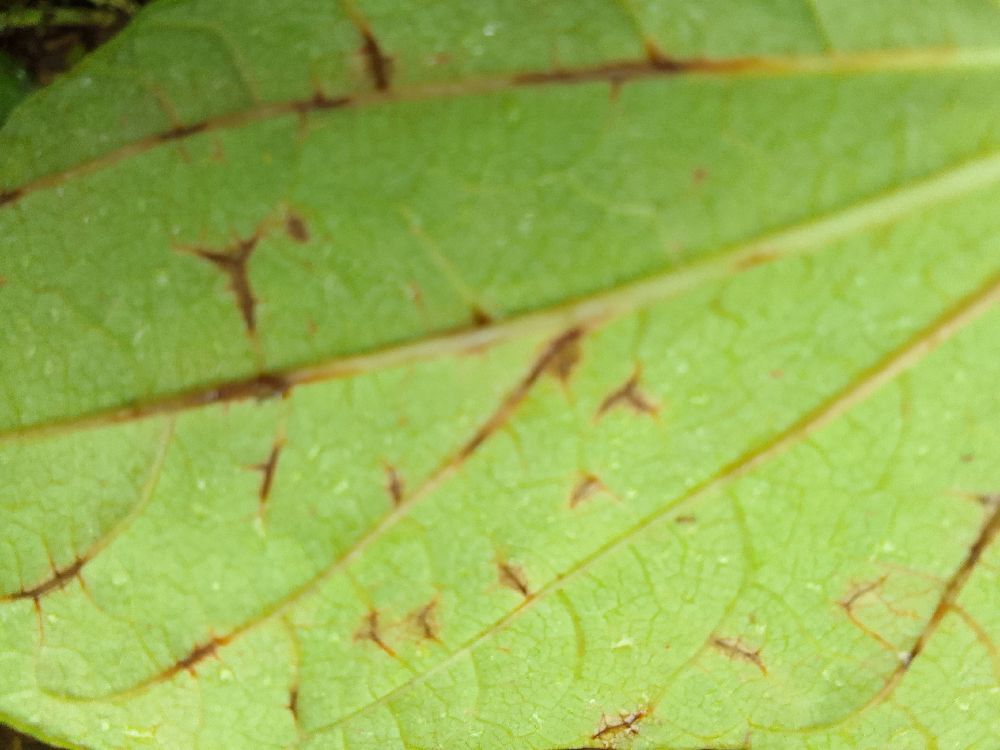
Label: anthracnose